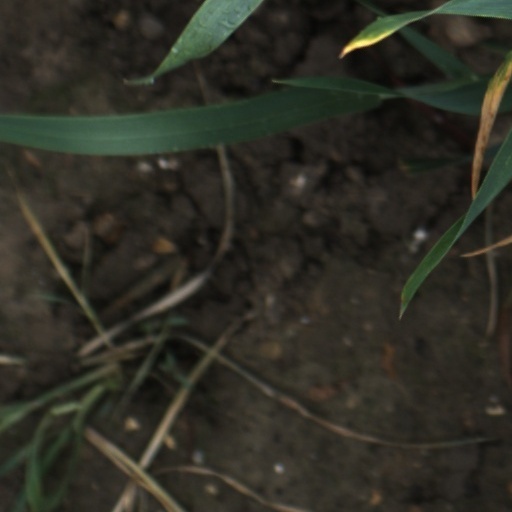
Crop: wheat